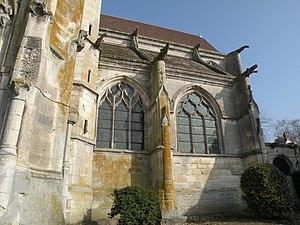
Église Saint-Pierre-et-Saint-Paul de Baron
L'église Saint-Pierre-et-Saint-Paul est une église catholique paroissiale située à Baron, en France. Son clocher avec une flèche en pierre haute de 45 m date du XVᵉ siècle. L'église proprement dite a été édifiée entièrement au XVIᵉ siècle dans le style gothique flamboyant, et présente une rare homogénéité, encore plus à l'intérieur qu'à l'extérieur. La façade principale est celle du sud, et l'élément le plus soigné est le croisillon sud qui comporte le portail. Il n'y a pas de fenêtres hautes : les murs hauts de la nef et du chœur sont nus au-dessus des grandes arcades. L'intérieur est très sobre : il n'y a pas un seul chapiteau, et les moulures se concentrent sur les piles ondulées et les grandes arcades, mais les lignes claires et l'harmonie des proportions créent une impression d'élégance, soulignée par les boiseries du XVIIIᵉ siècle provenant de l'abbaye de Chaalis. L'église a été classée très tôt au titre des monuments historiques par liste de 1840, et se trouve ainsi parmi les treize tout premiers monuments historiques du département de l'Oise. Elle est aujourd'hui affiliée à la paroisse Notre-Dame-de-la-Visitation du Haudouin.